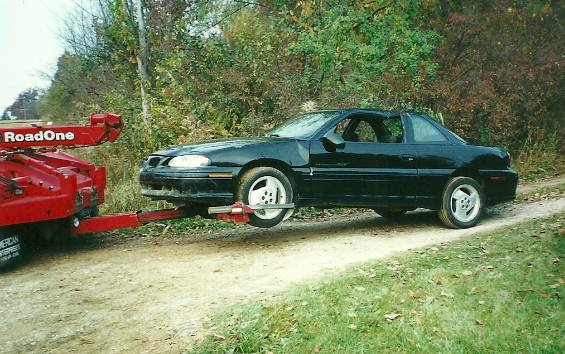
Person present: No